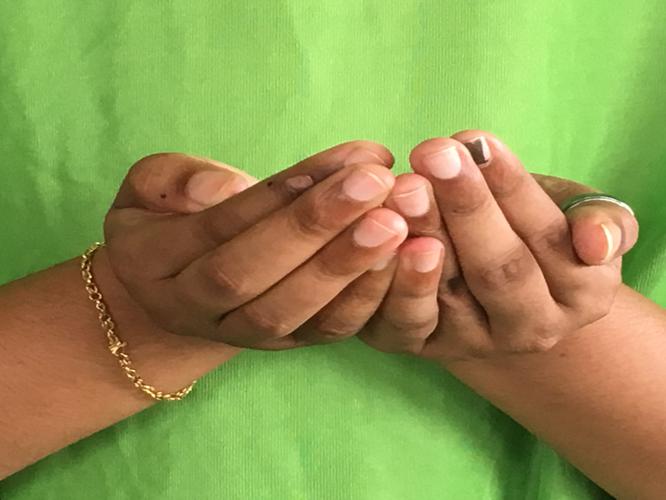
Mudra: Pushpaputa
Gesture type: double_hand